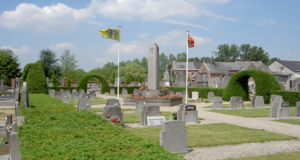
Erepark, mémorial en l'honneur des soldats flamands ayant combattu sur le front de l'Est.
Le Berkenkruis était le nom du journal mensuel publié à Anvers chaque mois par l'organisation Sint-Maartensfonds depuis 1961. Il cessa de paraître lorsque l'organisation fut dissoute le 29 octobre 2006. Ce journal était utilisé pour véhiculer les idées des membres du Sint-Maartensfonds.